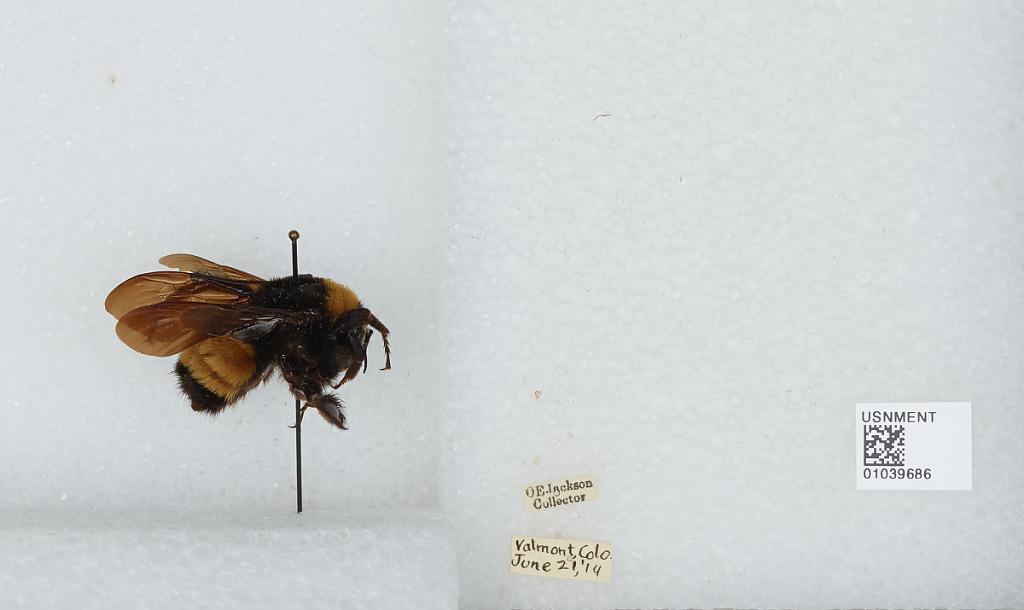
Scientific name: Bombus (Fervidobombus) pensylvanicus pensylvanicus (De Geer)
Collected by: O. Jackson
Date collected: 1914-6-21
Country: United States
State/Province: Colorado
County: Boulder
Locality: Valmont
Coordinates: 40.0319, -105.214